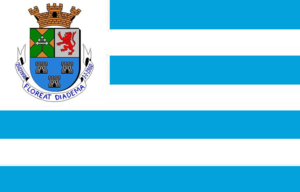
Diadema est une ville brésilienne de l'État de São Paulo. Sa population était estimée à 395 333 habitants en 2006.